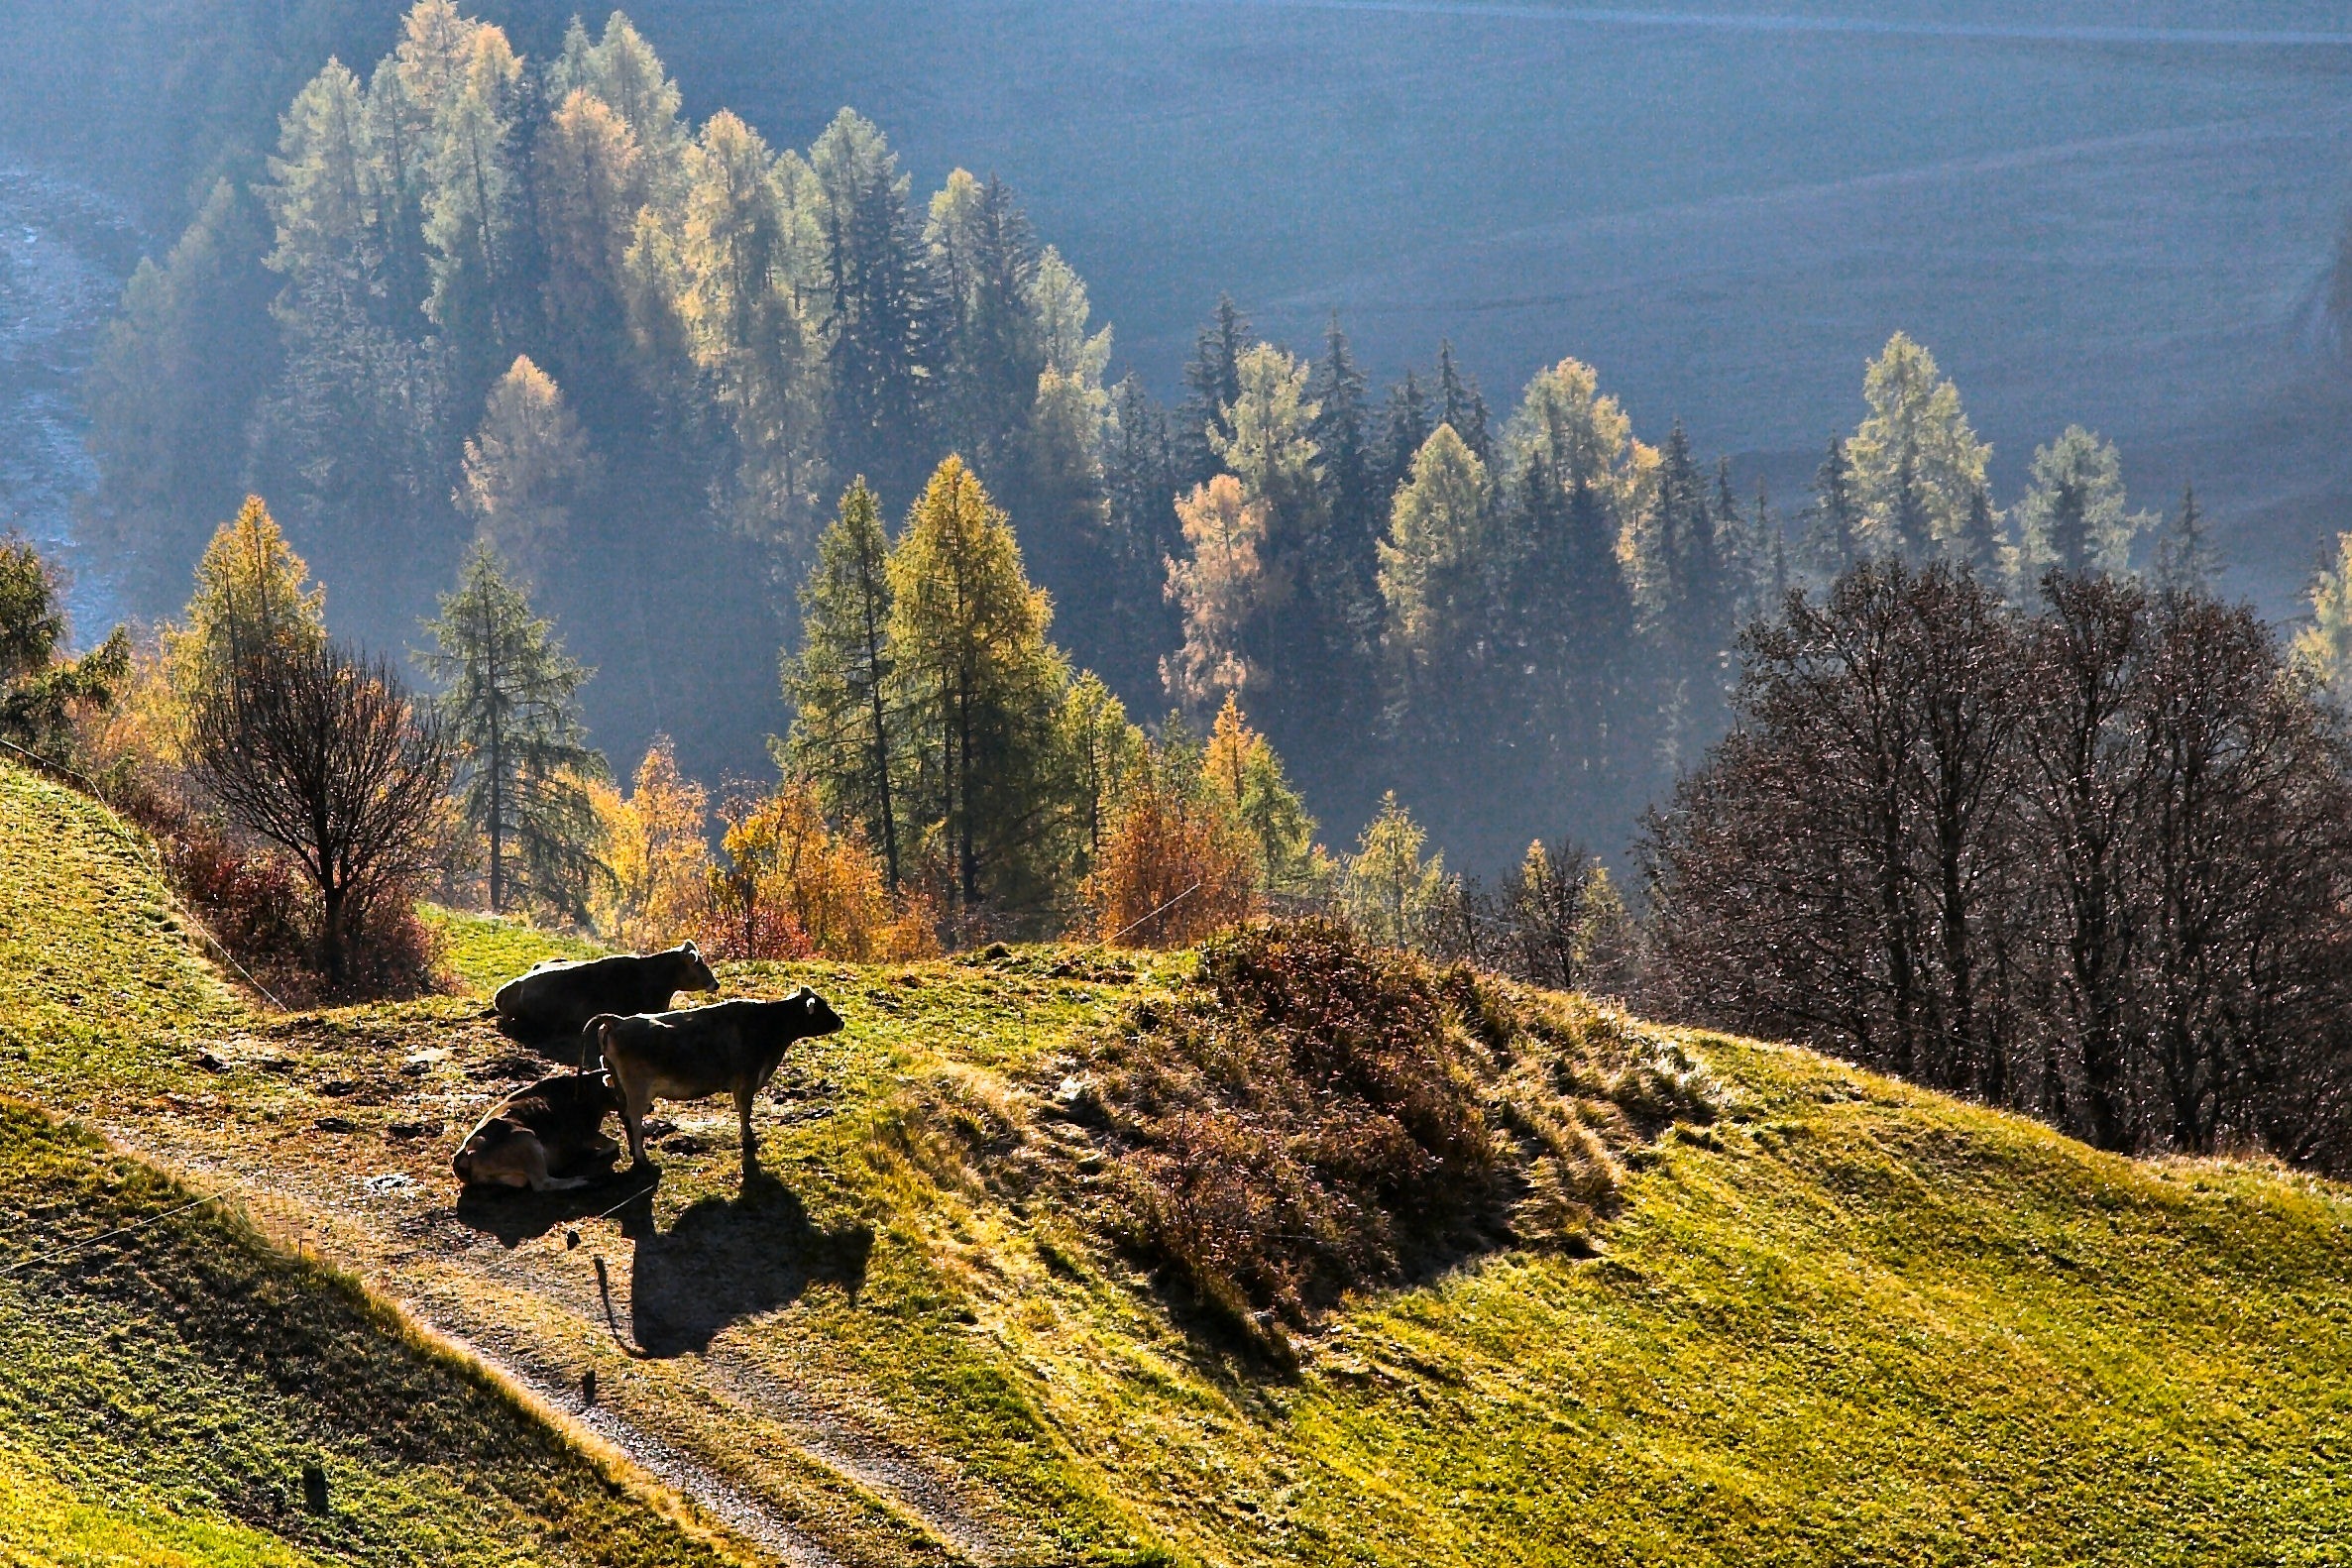
landscape, tree, nature, forest, rock, wilderness, mountain, plant, leaf, fall, hill, flower, adventure, valley, mountain range, idyllic, foliage, cow, cattle, pasture, livestock, autumn, alpine, terrain, season, ridge, summit, woods, alps, forests, plateau, ecosystem, upland, geographical feature, woody plant, mountainous landforms